SAME Cafe

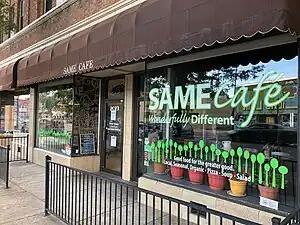
SAME Cafe Storefront

The SAME Cafe is a nonprofit community cafe with locations in Denver, Colorado, United States and Toledo, Ohio, United States. Brad and Libby Birky invested $30,000 to open the original restaurant at 2023 East Colfax Avenue, Denver, on October 20, 2006, inspired by their background in community service and a visit to the One World Cafe in Salt Lake City, Utah. They opened the second SAME Cafe site in November 2022, in the Main Library of Toledo, OH. The name is an acronym for "So All May Eat", and their motto is "Making healthy, organic food available to all". They offer higher quality food in a pay what you can format where the diner puts what they feel their meal was worth in a donation box. They also accept a 1/2 hour of volunteer help in exchange for a meal, made possible by Colorado laws which do not require a food handlers certificate for restaurant workers.